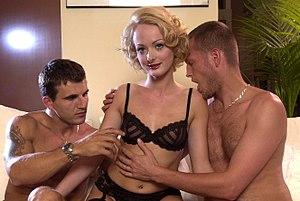
Sebastian Barrio, Melissa Lauren et Ian Scott sur le tournage d'une scène avec John B. Root
Un film pornographique — aussi appelé « film X », « film pour adultes », « film hard » ou « film rose » — est un film à visée érogène contenant des scènes où le rapport sexuel, non simulé, est montré de manière explicite dans le but de provoquer l'excitation sexuelle du spectateur. Les films pornographiques relevant du « porno hard » se distinguent des productions dites « porno soft », terme désignant les films érotiques où le rapport sexuel est simulé. Dans le hard — terme désignant le cinéma pornographique proprement dit — les organes génitaux, dont le pénis en érection, sont directement montrés à l'image, avec de fréquents gros plans, dans des scènes représentant le coït dans son intégralité. La plupart de ces films sont interprétés par des acteurs spécialisés, mais d'autres peuvent au contraire mettre en scène des personnes non professionnelles.